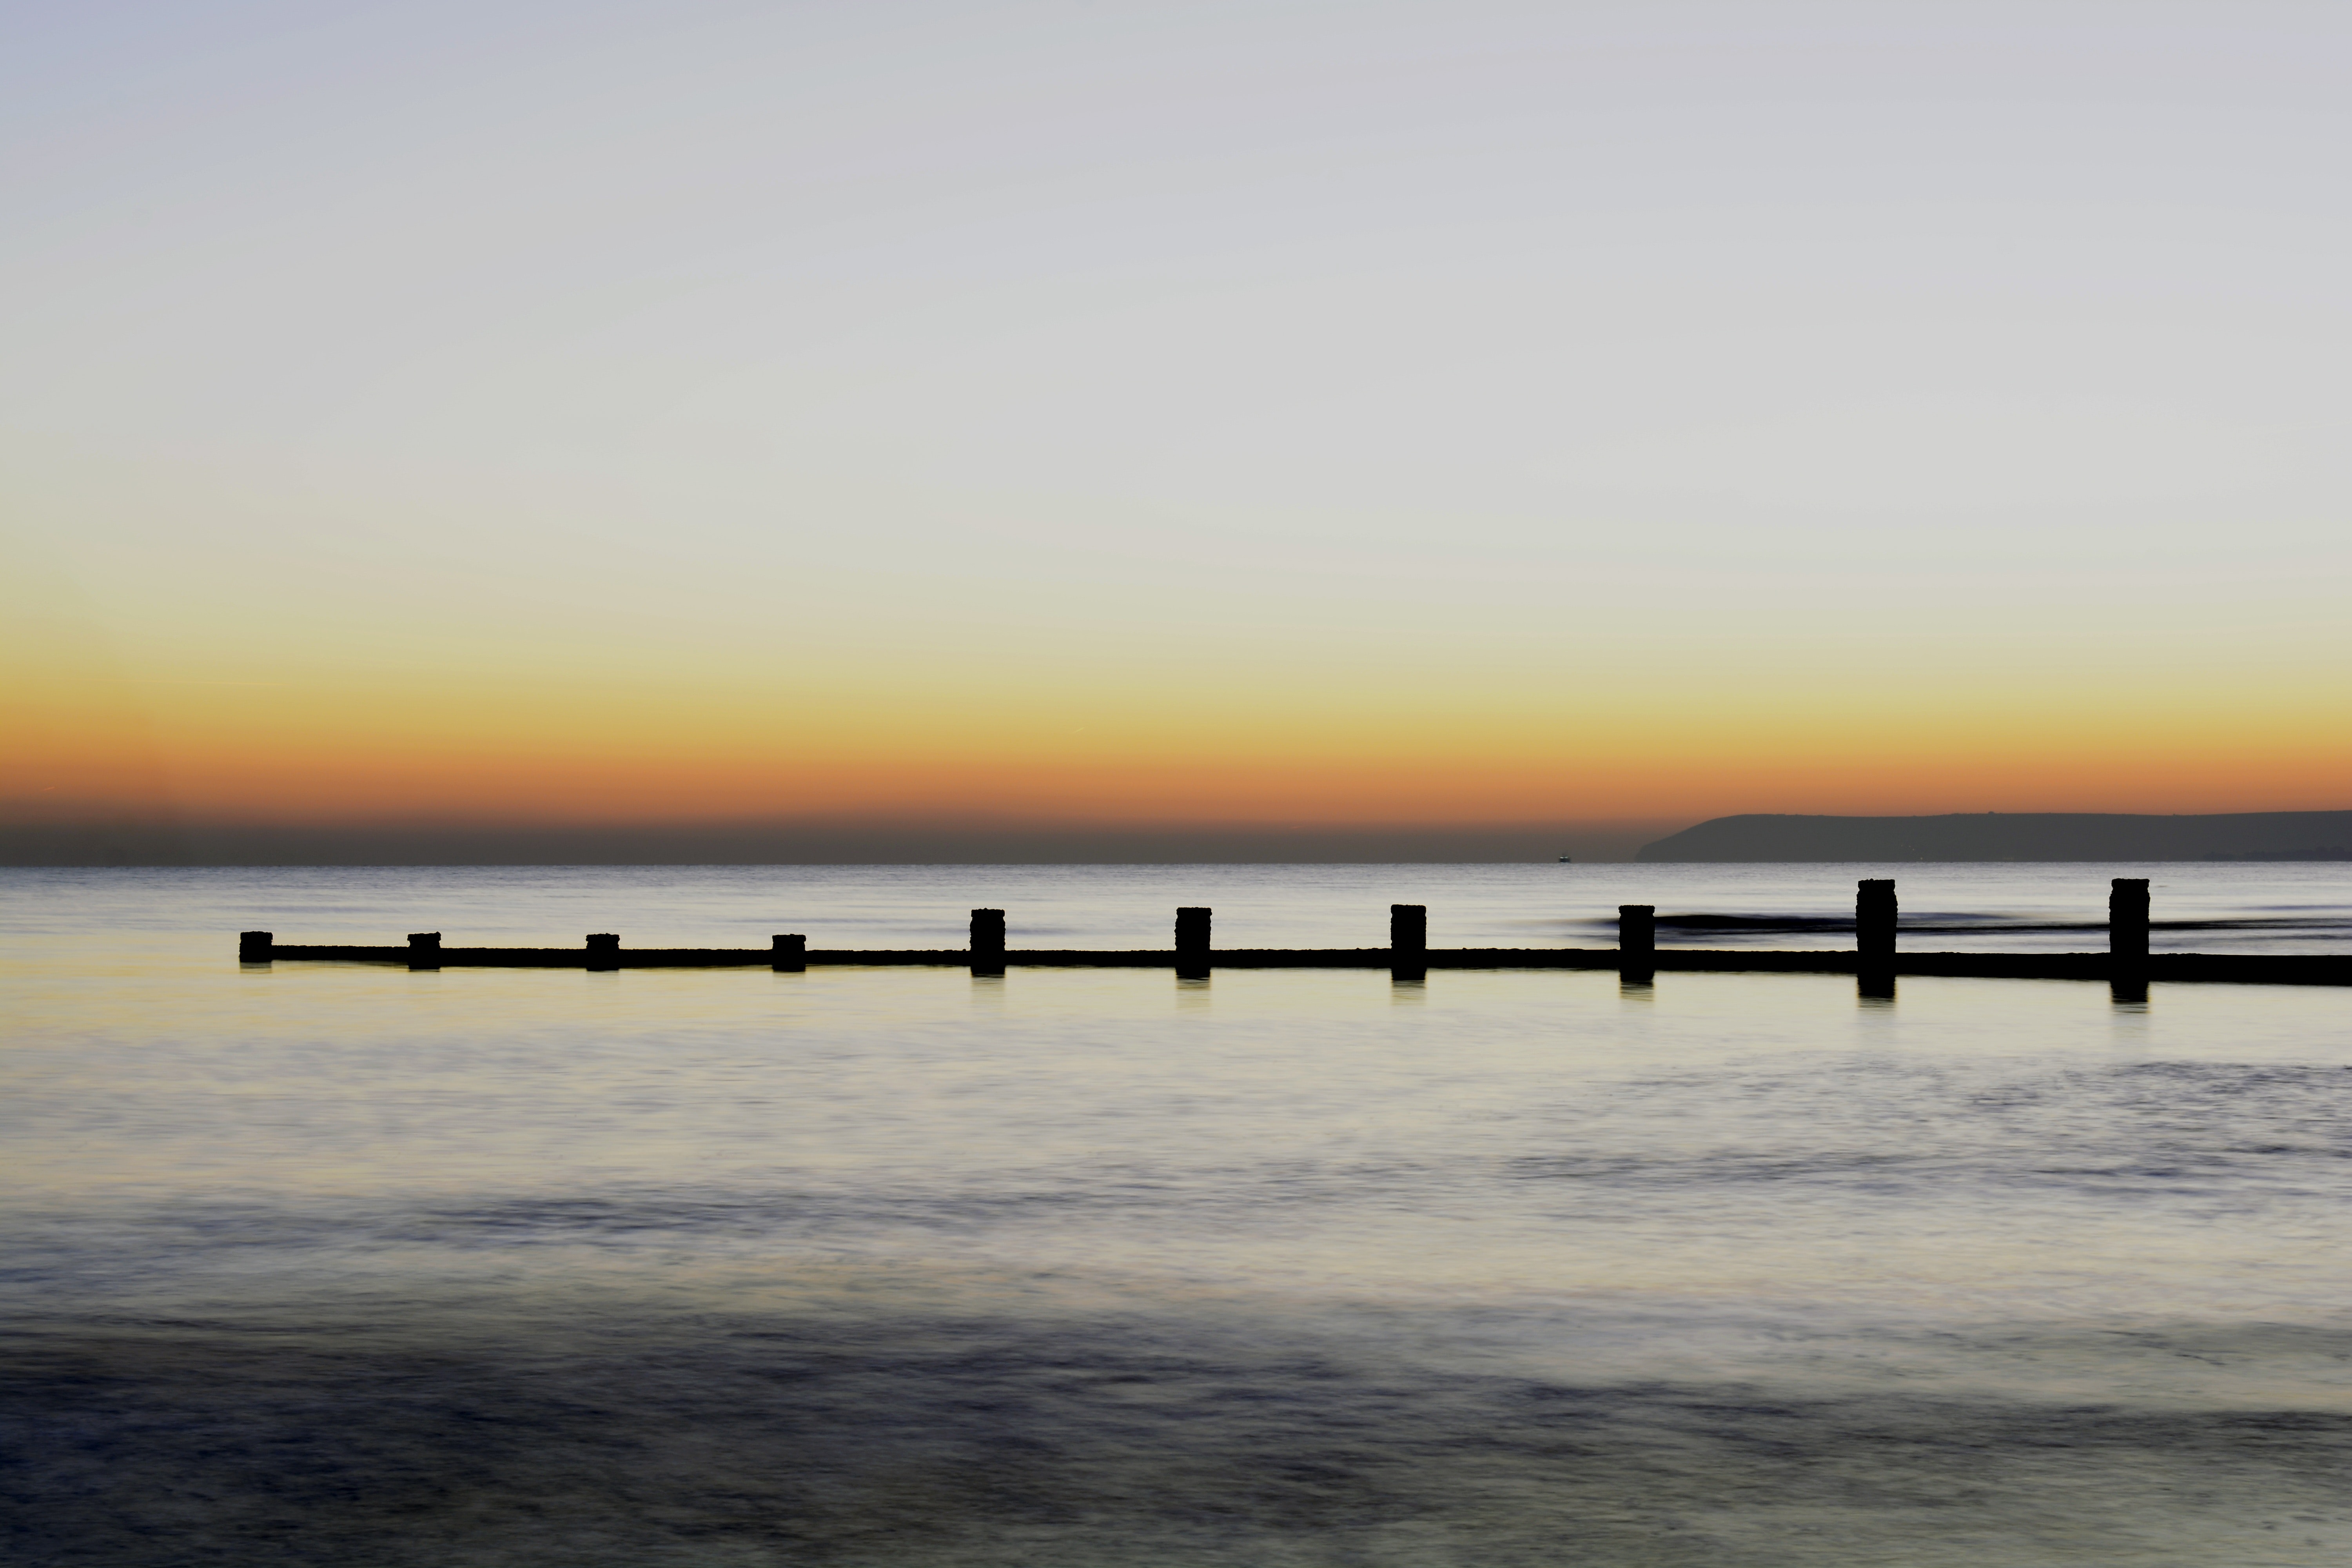
horizon, sky, sea, calm, evening, sunset, shore, morning, water, dusk, sound, ocean, dawn, coast, cloud, pier, reflection, sunrise, afterglow, landscape